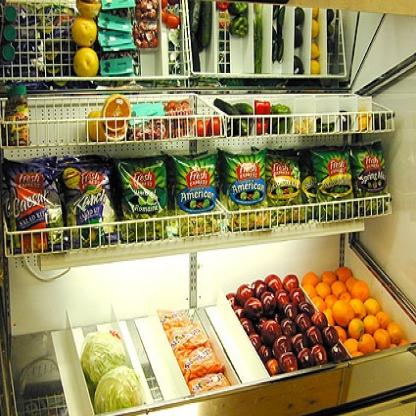
Scene: Indoor